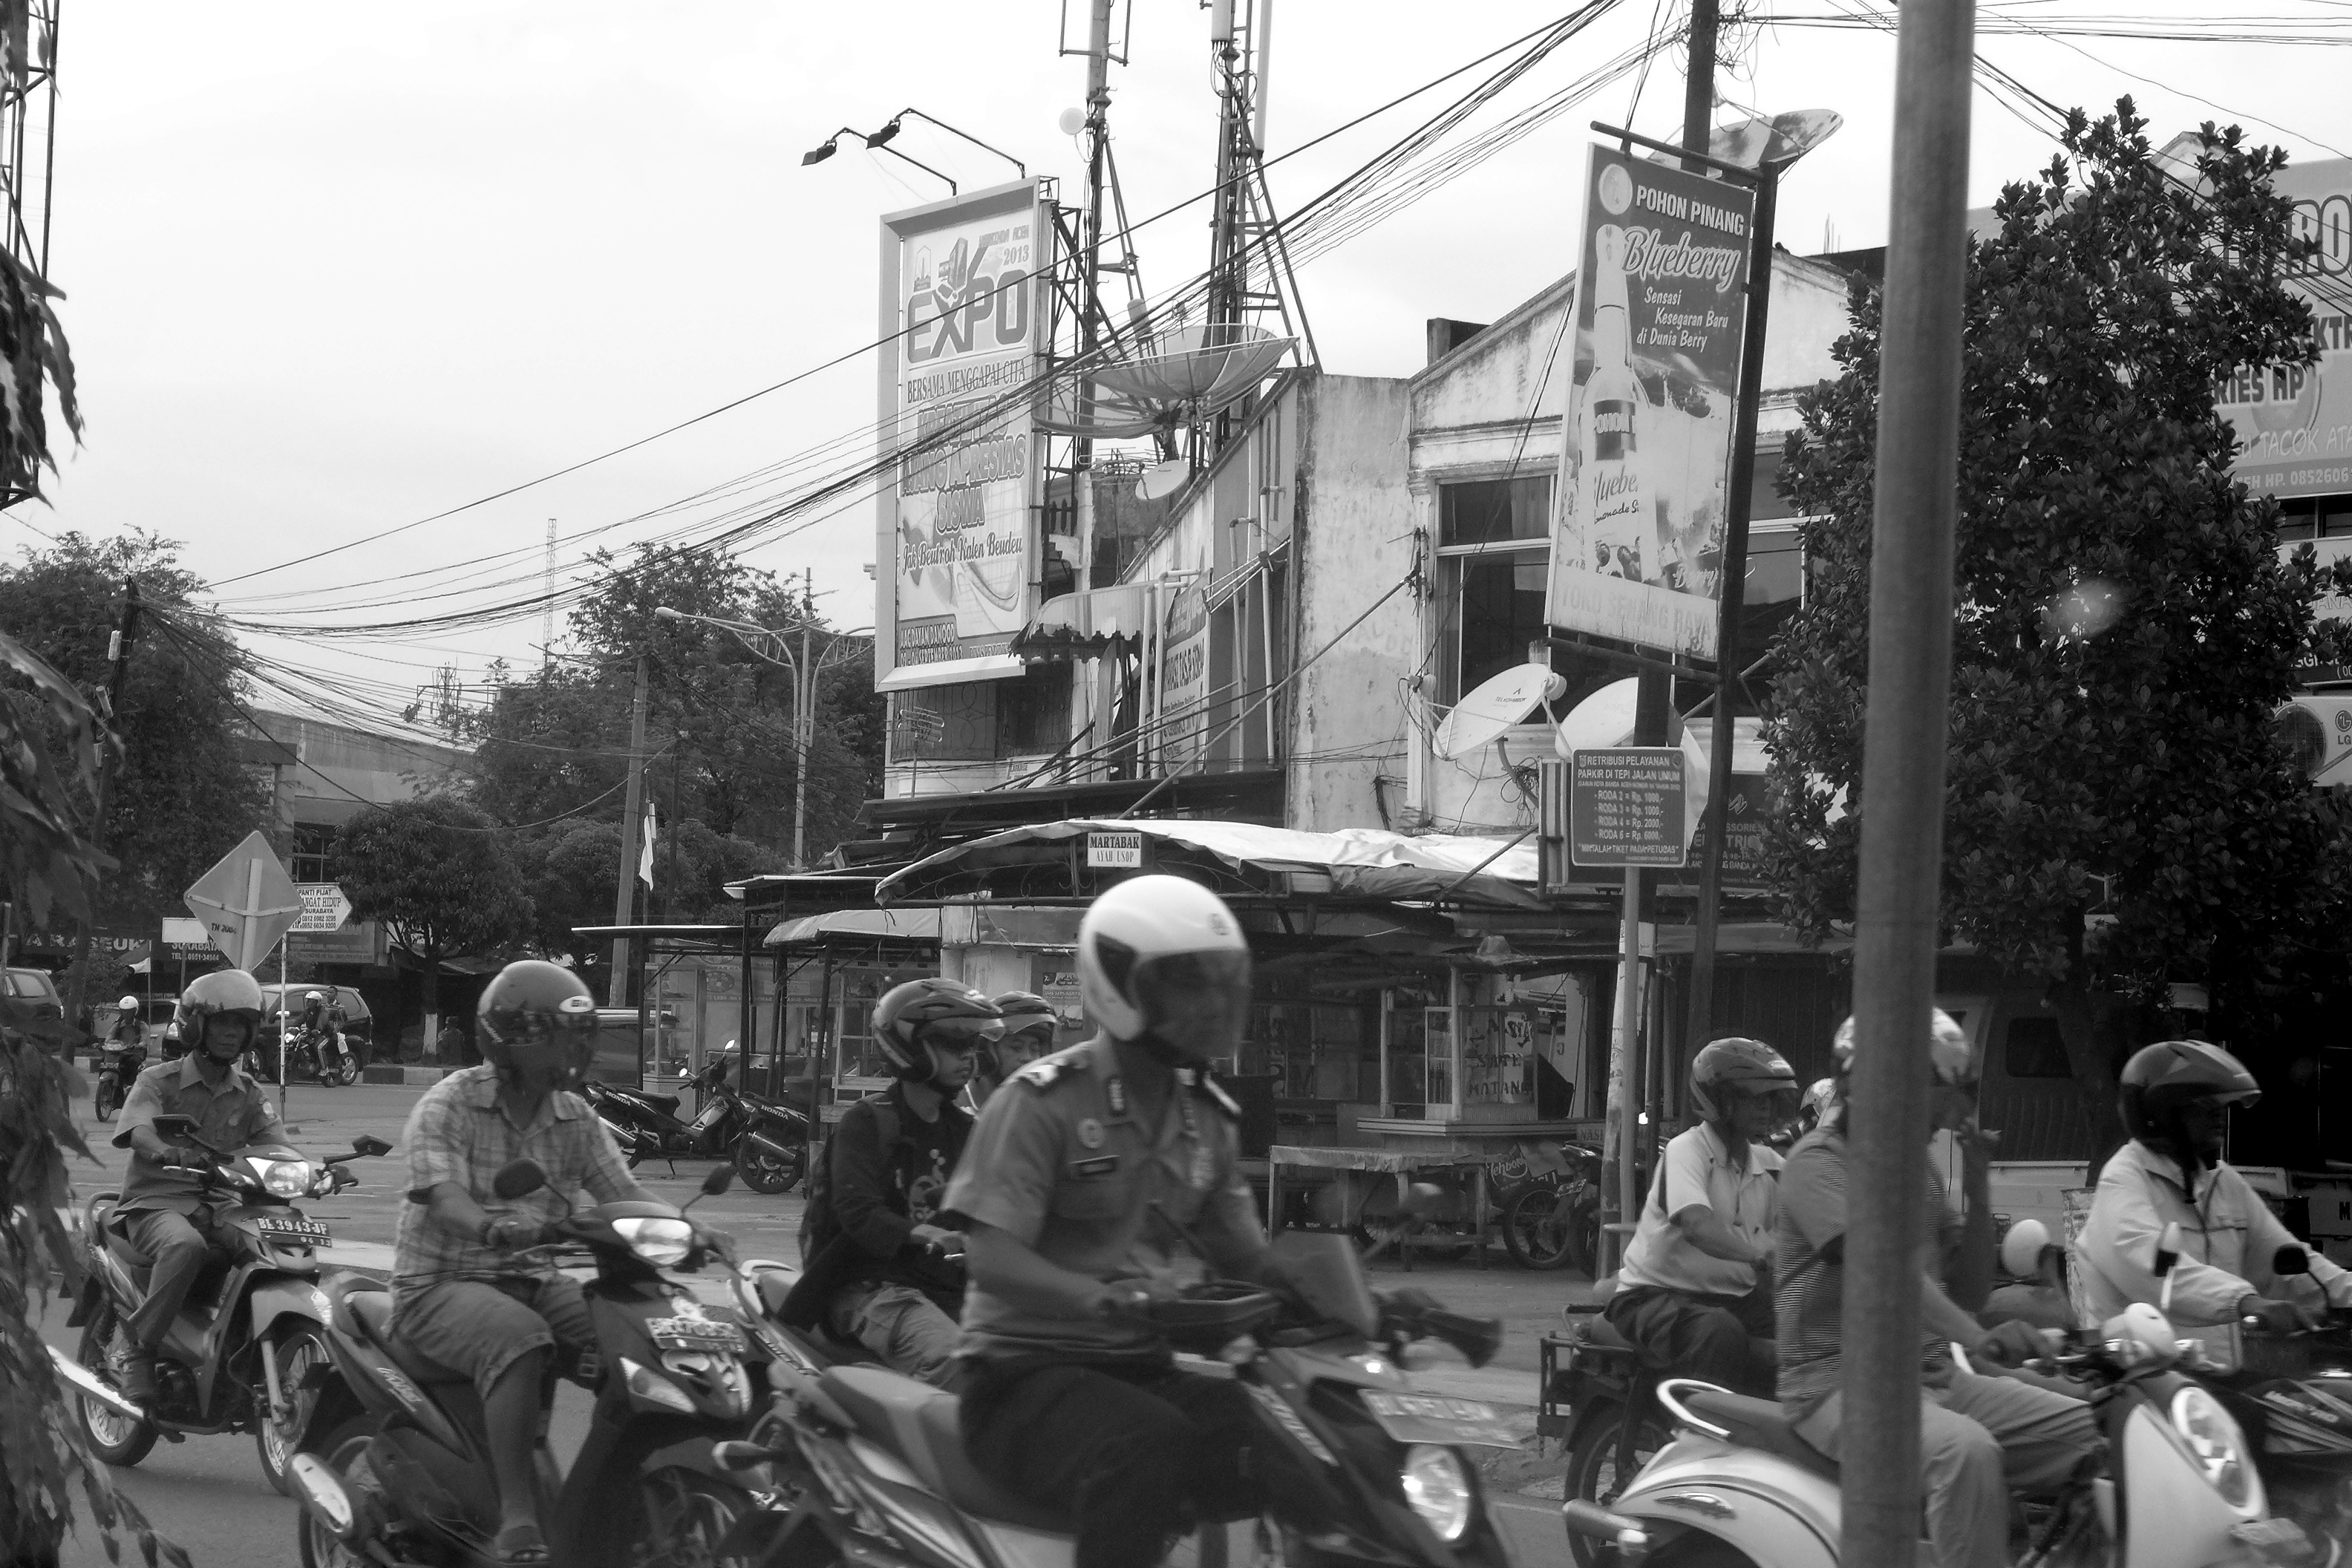
black and white, road, street, crowd, asia, monochrome, bw, blackandwhite, blackwhite, sw, schwarzweiss, schwarzweis, indonesia, asien, schwarzweissfotografie, schwarzweisfotografie, southeastasia, sdostasien, indonesien, bandaaceh, monochrome photography, residential area